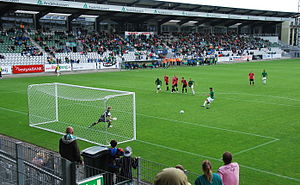
1. division 2011-12 (fodbold) / Topscorerliste
Eduardo Delani fra Viborg FF scorer på straffespark mod FC Roskilde på Viborg Stadion.
Fodboldspilleren Eduardo Delani fra Viborg FF. Her scorer han på straffespark i 1. divisionskampen mod FC Roskilde på Viborg Stadion.